Swiss Guard

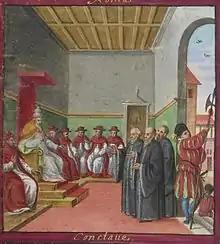
The conclave of Pius V, with Swiss Guard guarding the entrance, "Codex Maggi", 1578

The Pontifical Swiss Guard has its origins in the 15th century. Pope Sixtus IV (1471–1484) had allied with the Swiss Confederacy and built barracks in Via Pellegrino after foreseeing the possibility of recruiting Swiss mercenaries. The pact was renewed by Pope Innocent VIII (1484–1492) in order to use Swiss troops against the Duke of Milan. Alexander VI (1492–1503) later used the Swiss mercenaries during his alliance with the King of France.